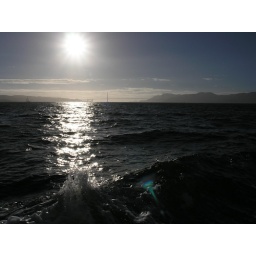
A shot straight into the sun with the wake of a ship and the Golden Gate bridge in the distance.